Laboratory Historic District

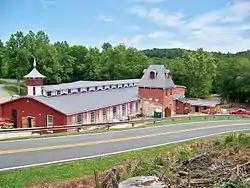

Laboratory Historic District is a national historic district located at Laboratory, Lincoln County, North Carolina. It encompasses seven contributing buildings and two contributing structures associated with the Laboratory Cotton Mill and its founder and owner, Daniel E. Rhyne. They include the Laboratory Cotton Mill (1887), the Laboratory Cotton Mill Reservoir (c. 1887), the Daniel E. Rhyne House (1894), and the Federal / Greek Revival style Hoke-Rhyne House (c. 1844). The mill closed in the late 1990s.